Steam railcar

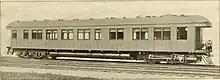
A steam motor car on the New England Railroad in 1897.

French manufacturers Buffaud & Robatel built a steam railcar for the metre gauge "Chemin de fer de Kayes au Niger" in Mali.